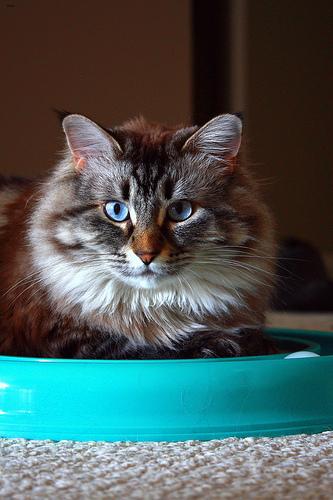
Breed: Maine Coon